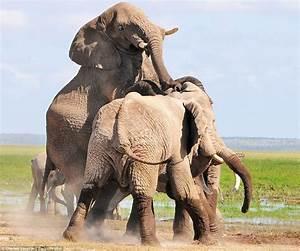
elephant